Glikeriya Bogdanova-Chesnokova

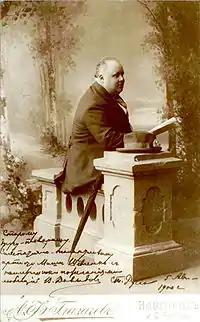
Vladimir Davydov, late 1917

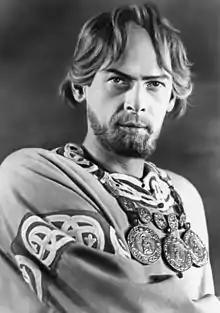
Nikolai Cherkasov in 1938

On Badayev's recommendation, Bogdanova-Chesnokova joined the Russian Drama School at the Alexandrinsky Theatre headed by and Vera Michurina-Samoilova. In her audition, before , Bogdanova-Chesnokova sang and read a monologue of Plyushkin from the "Dead Souls" of Nikolai Gogol. Bogdanova-Chesnokova was accepted and joined the class of the actor, .